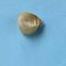
Maize quality: Bad